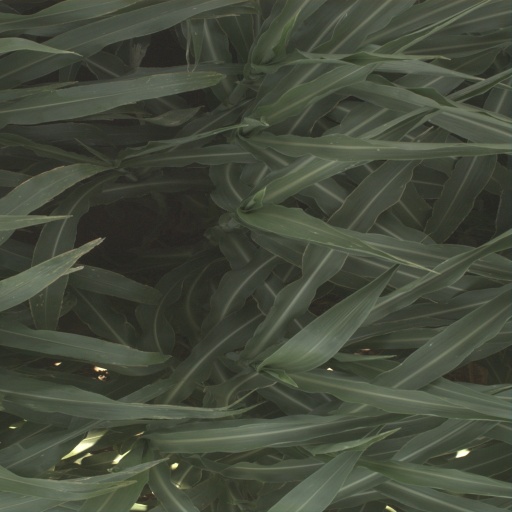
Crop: sorghum